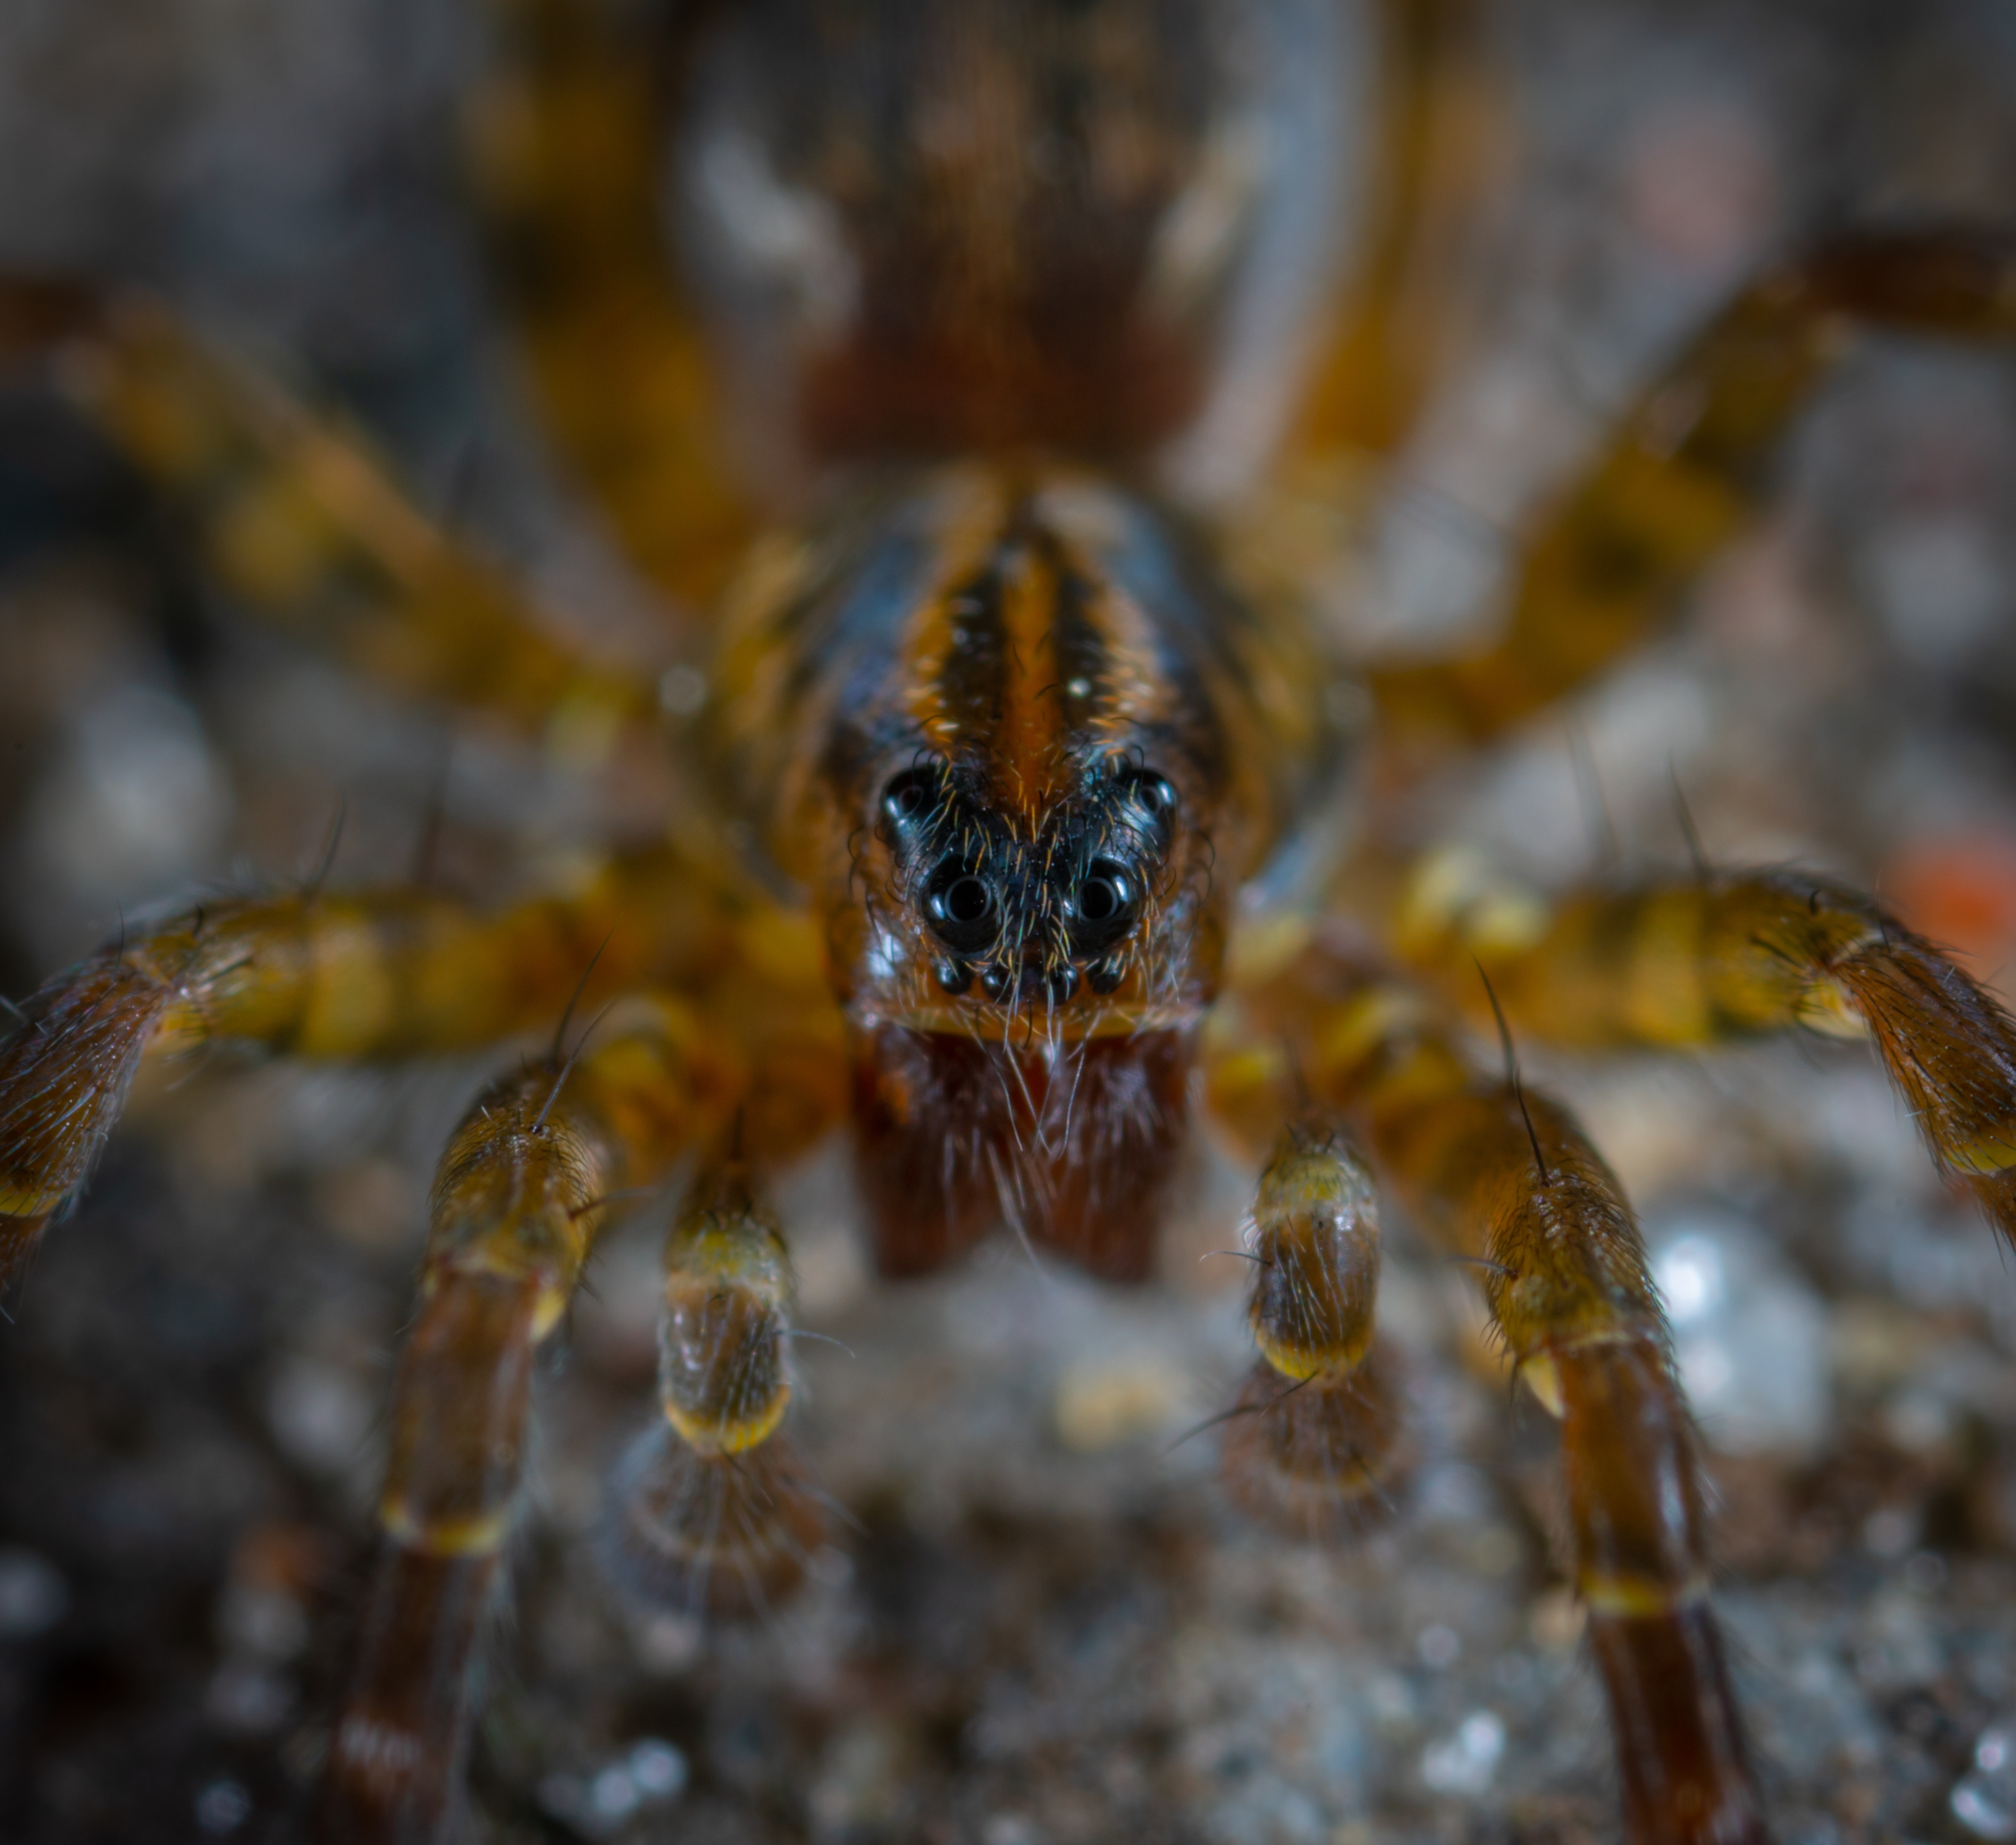
spider, invertebrate, terrestrial animal, insect, macro photography, close up, organism, wolf spider, eye, tarantula, wildlife, organ, arachnid, arthropod, photography, pest, european garden spider, araneus, orb weaver spider